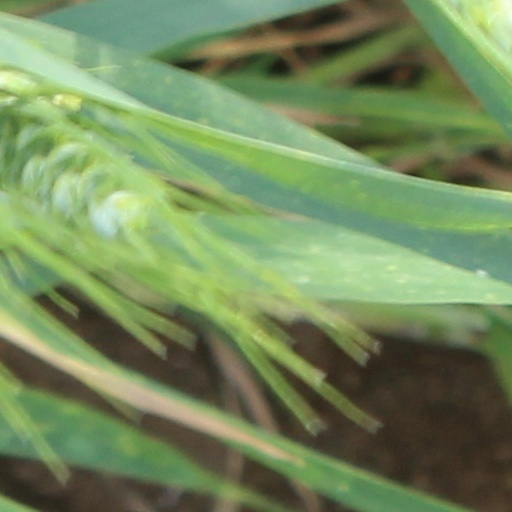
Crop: wheat